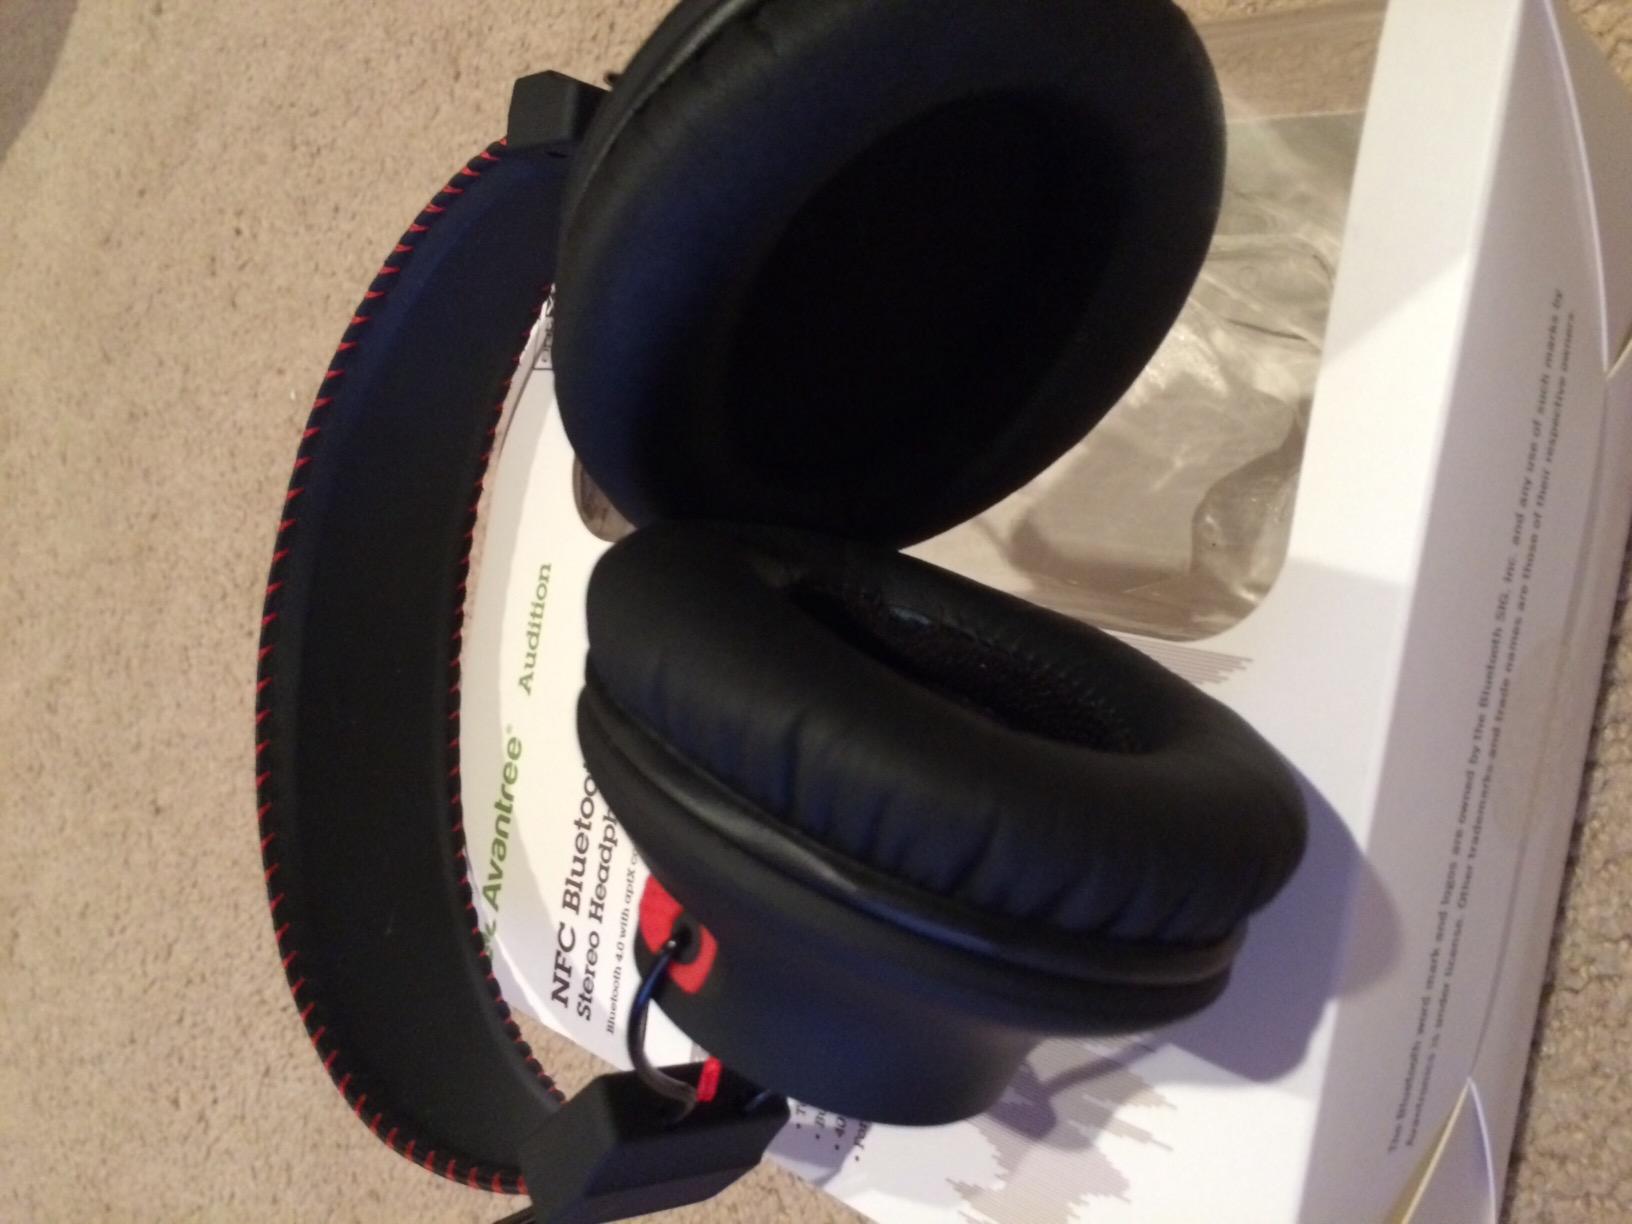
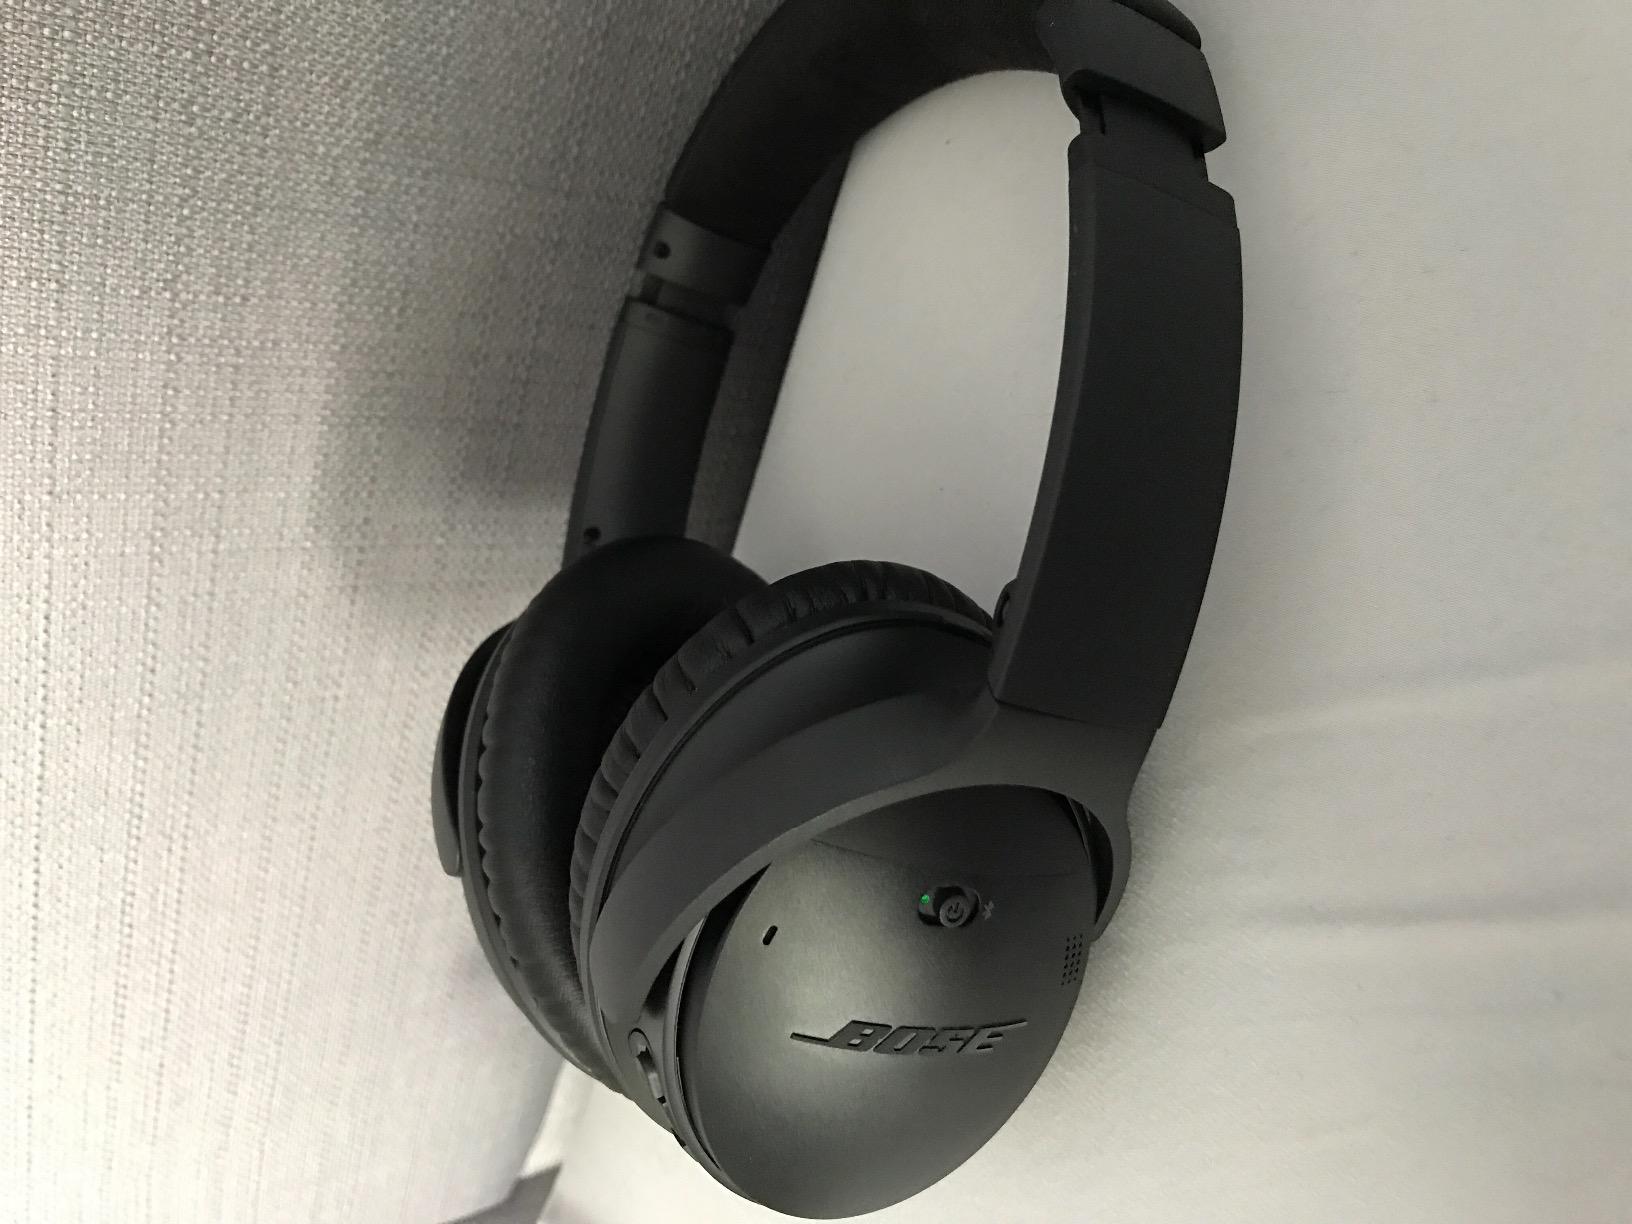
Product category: headphones
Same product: no